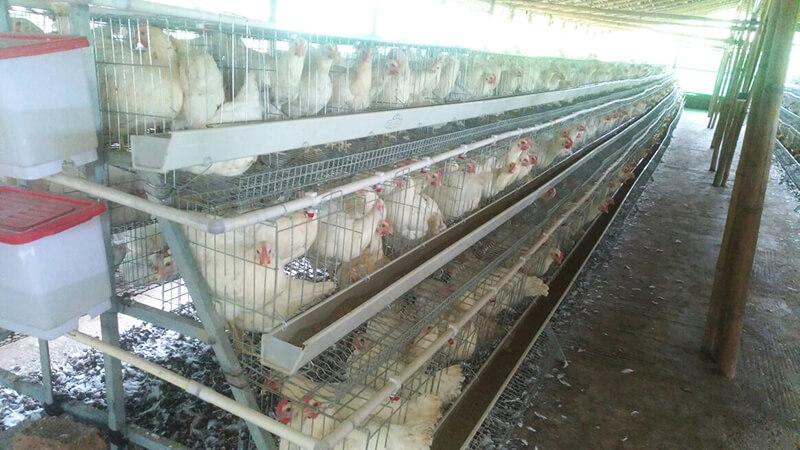
Banda la kisasa la kuku ambapo kuku wengi wamehifadhiwa kwenye mabanda ya chuma yaliyopangwa kwa safu, kila moja likiwa na vyombo vya kulisha na kunyweshea vilivyowekwa ndani, ikiashiria mfumo wa kisasa wa ufugaji wa kuku kwa uzalishaji wa nyama na mayai. Mpangilio wa mabanda wa mistari unaongeza urahisi wa usimamizi.